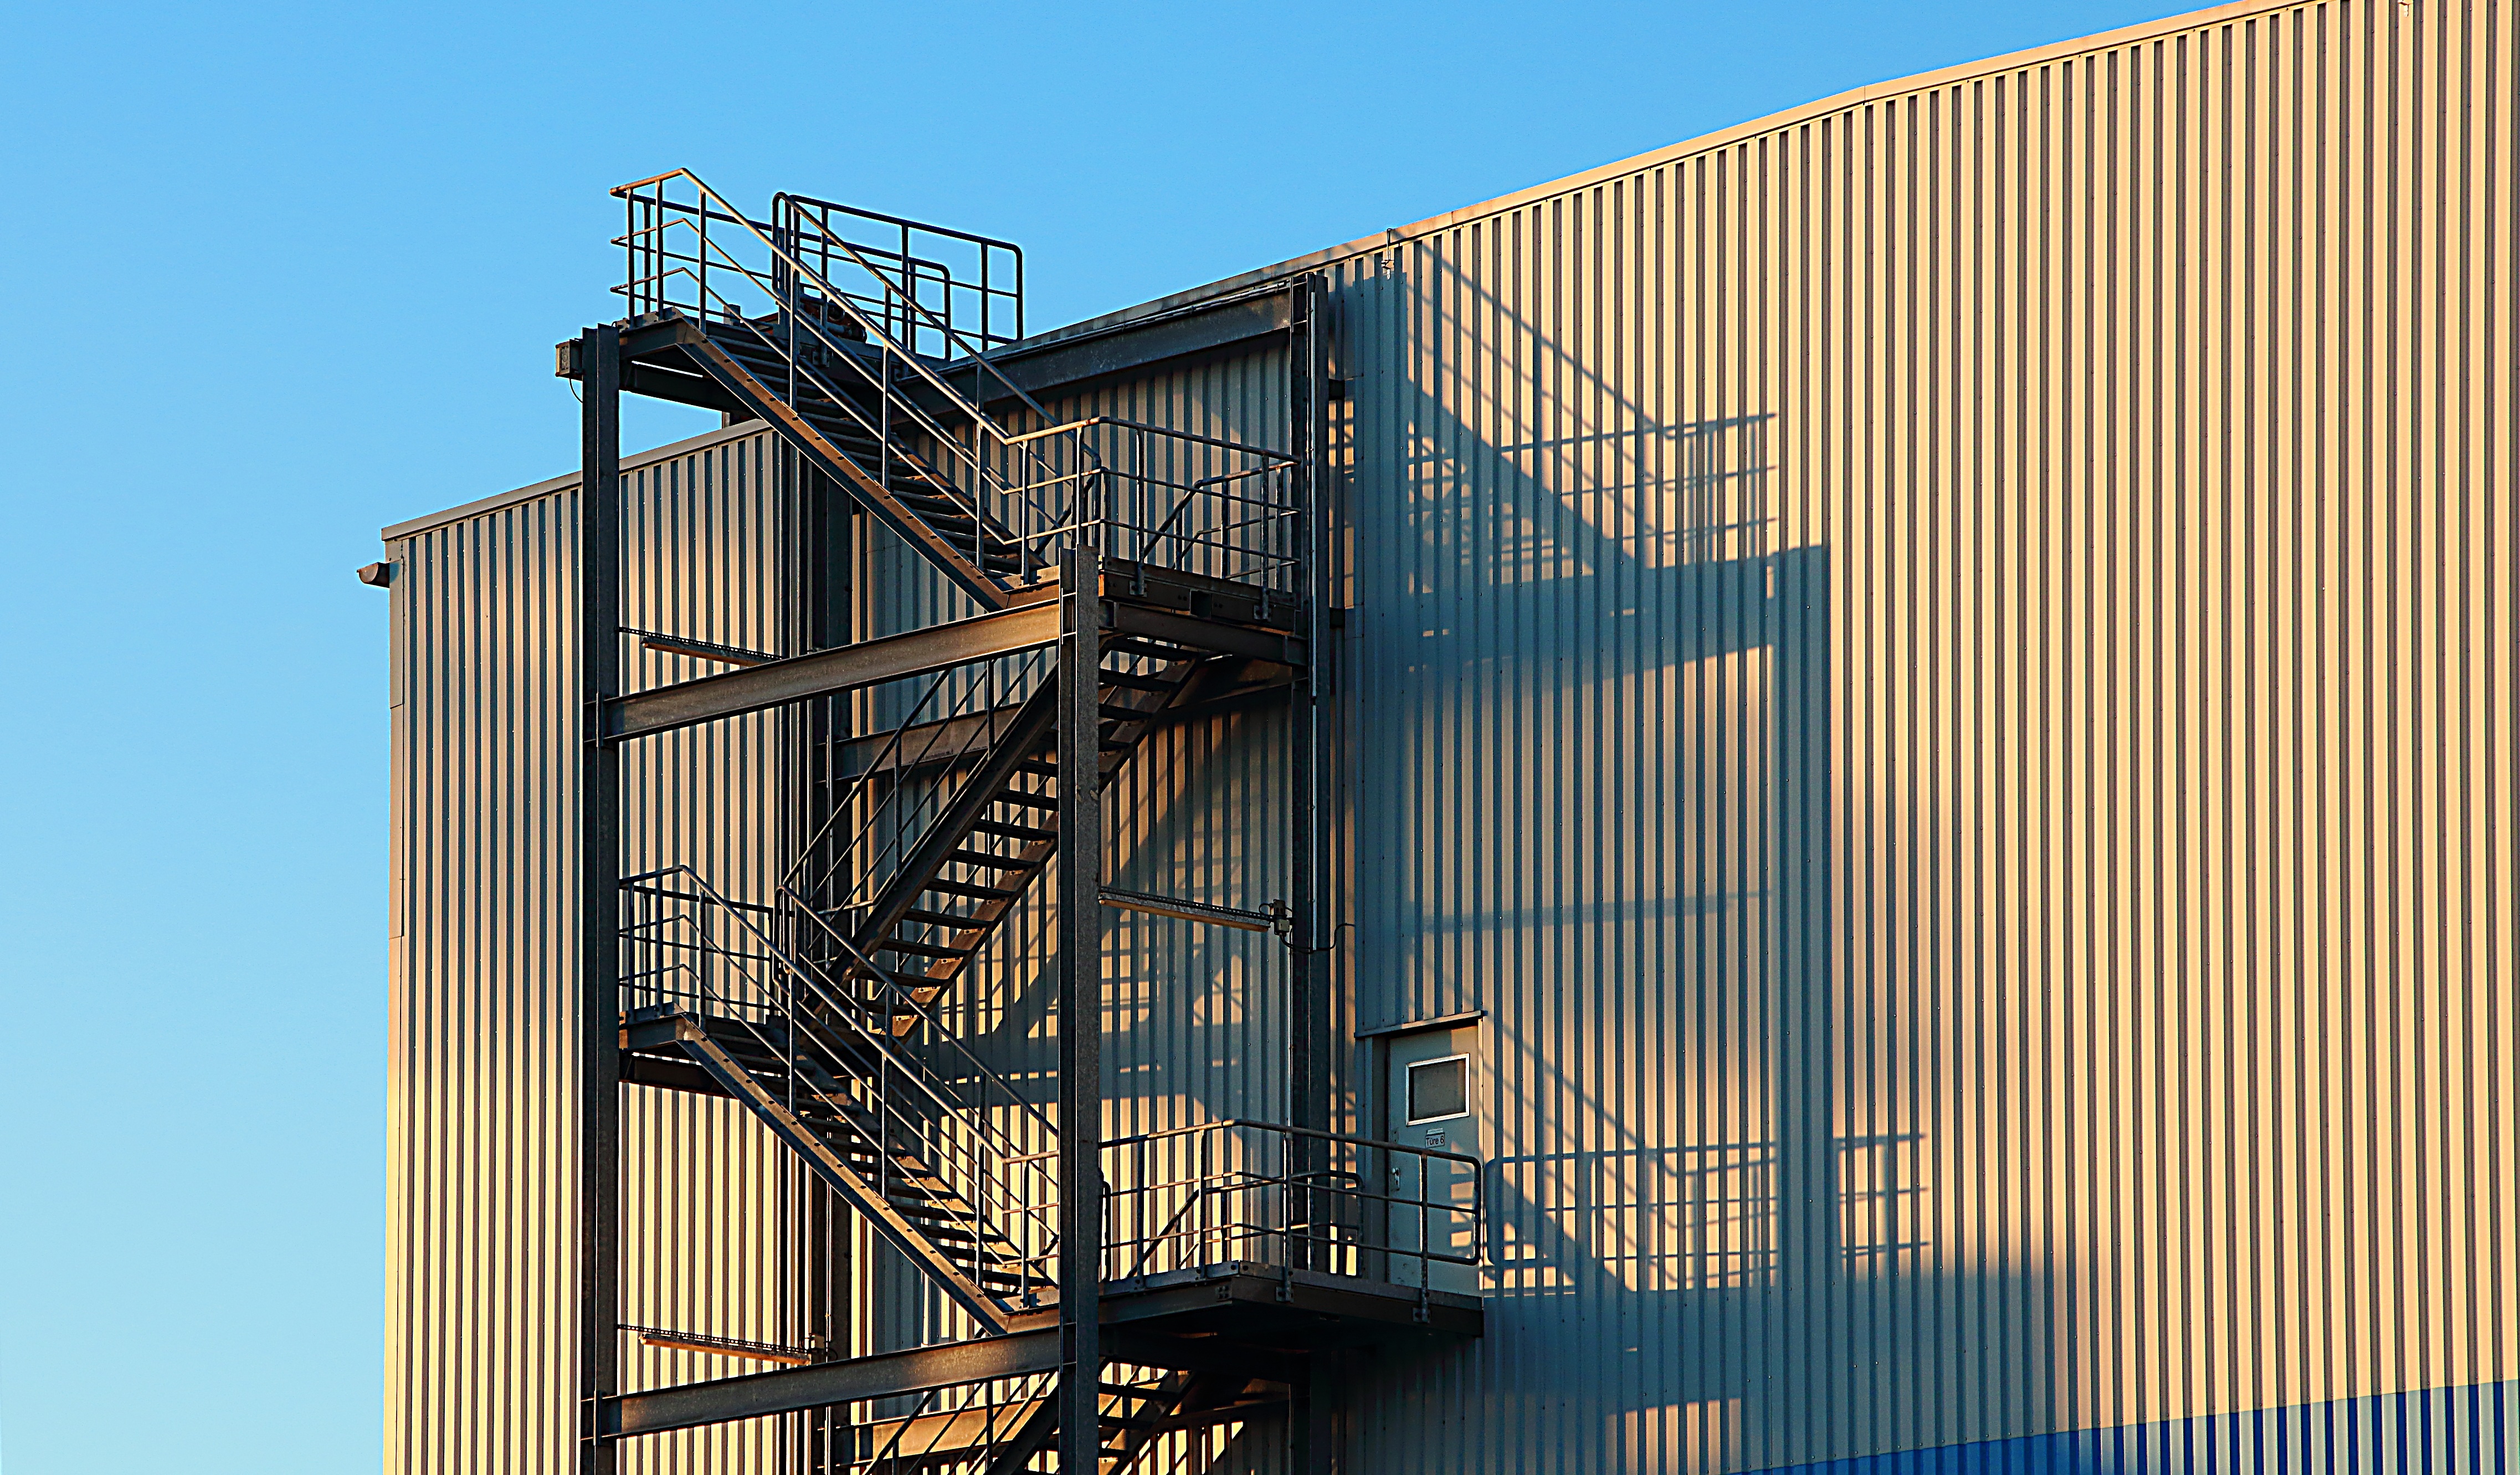
building, hall, facade, factory, industry, handrail, industrial plant, industrial building, factory building, corrugated sheet, steel stairs